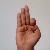
The image shows a hand gesture representing the letter 'F' in Indian Sign Language.